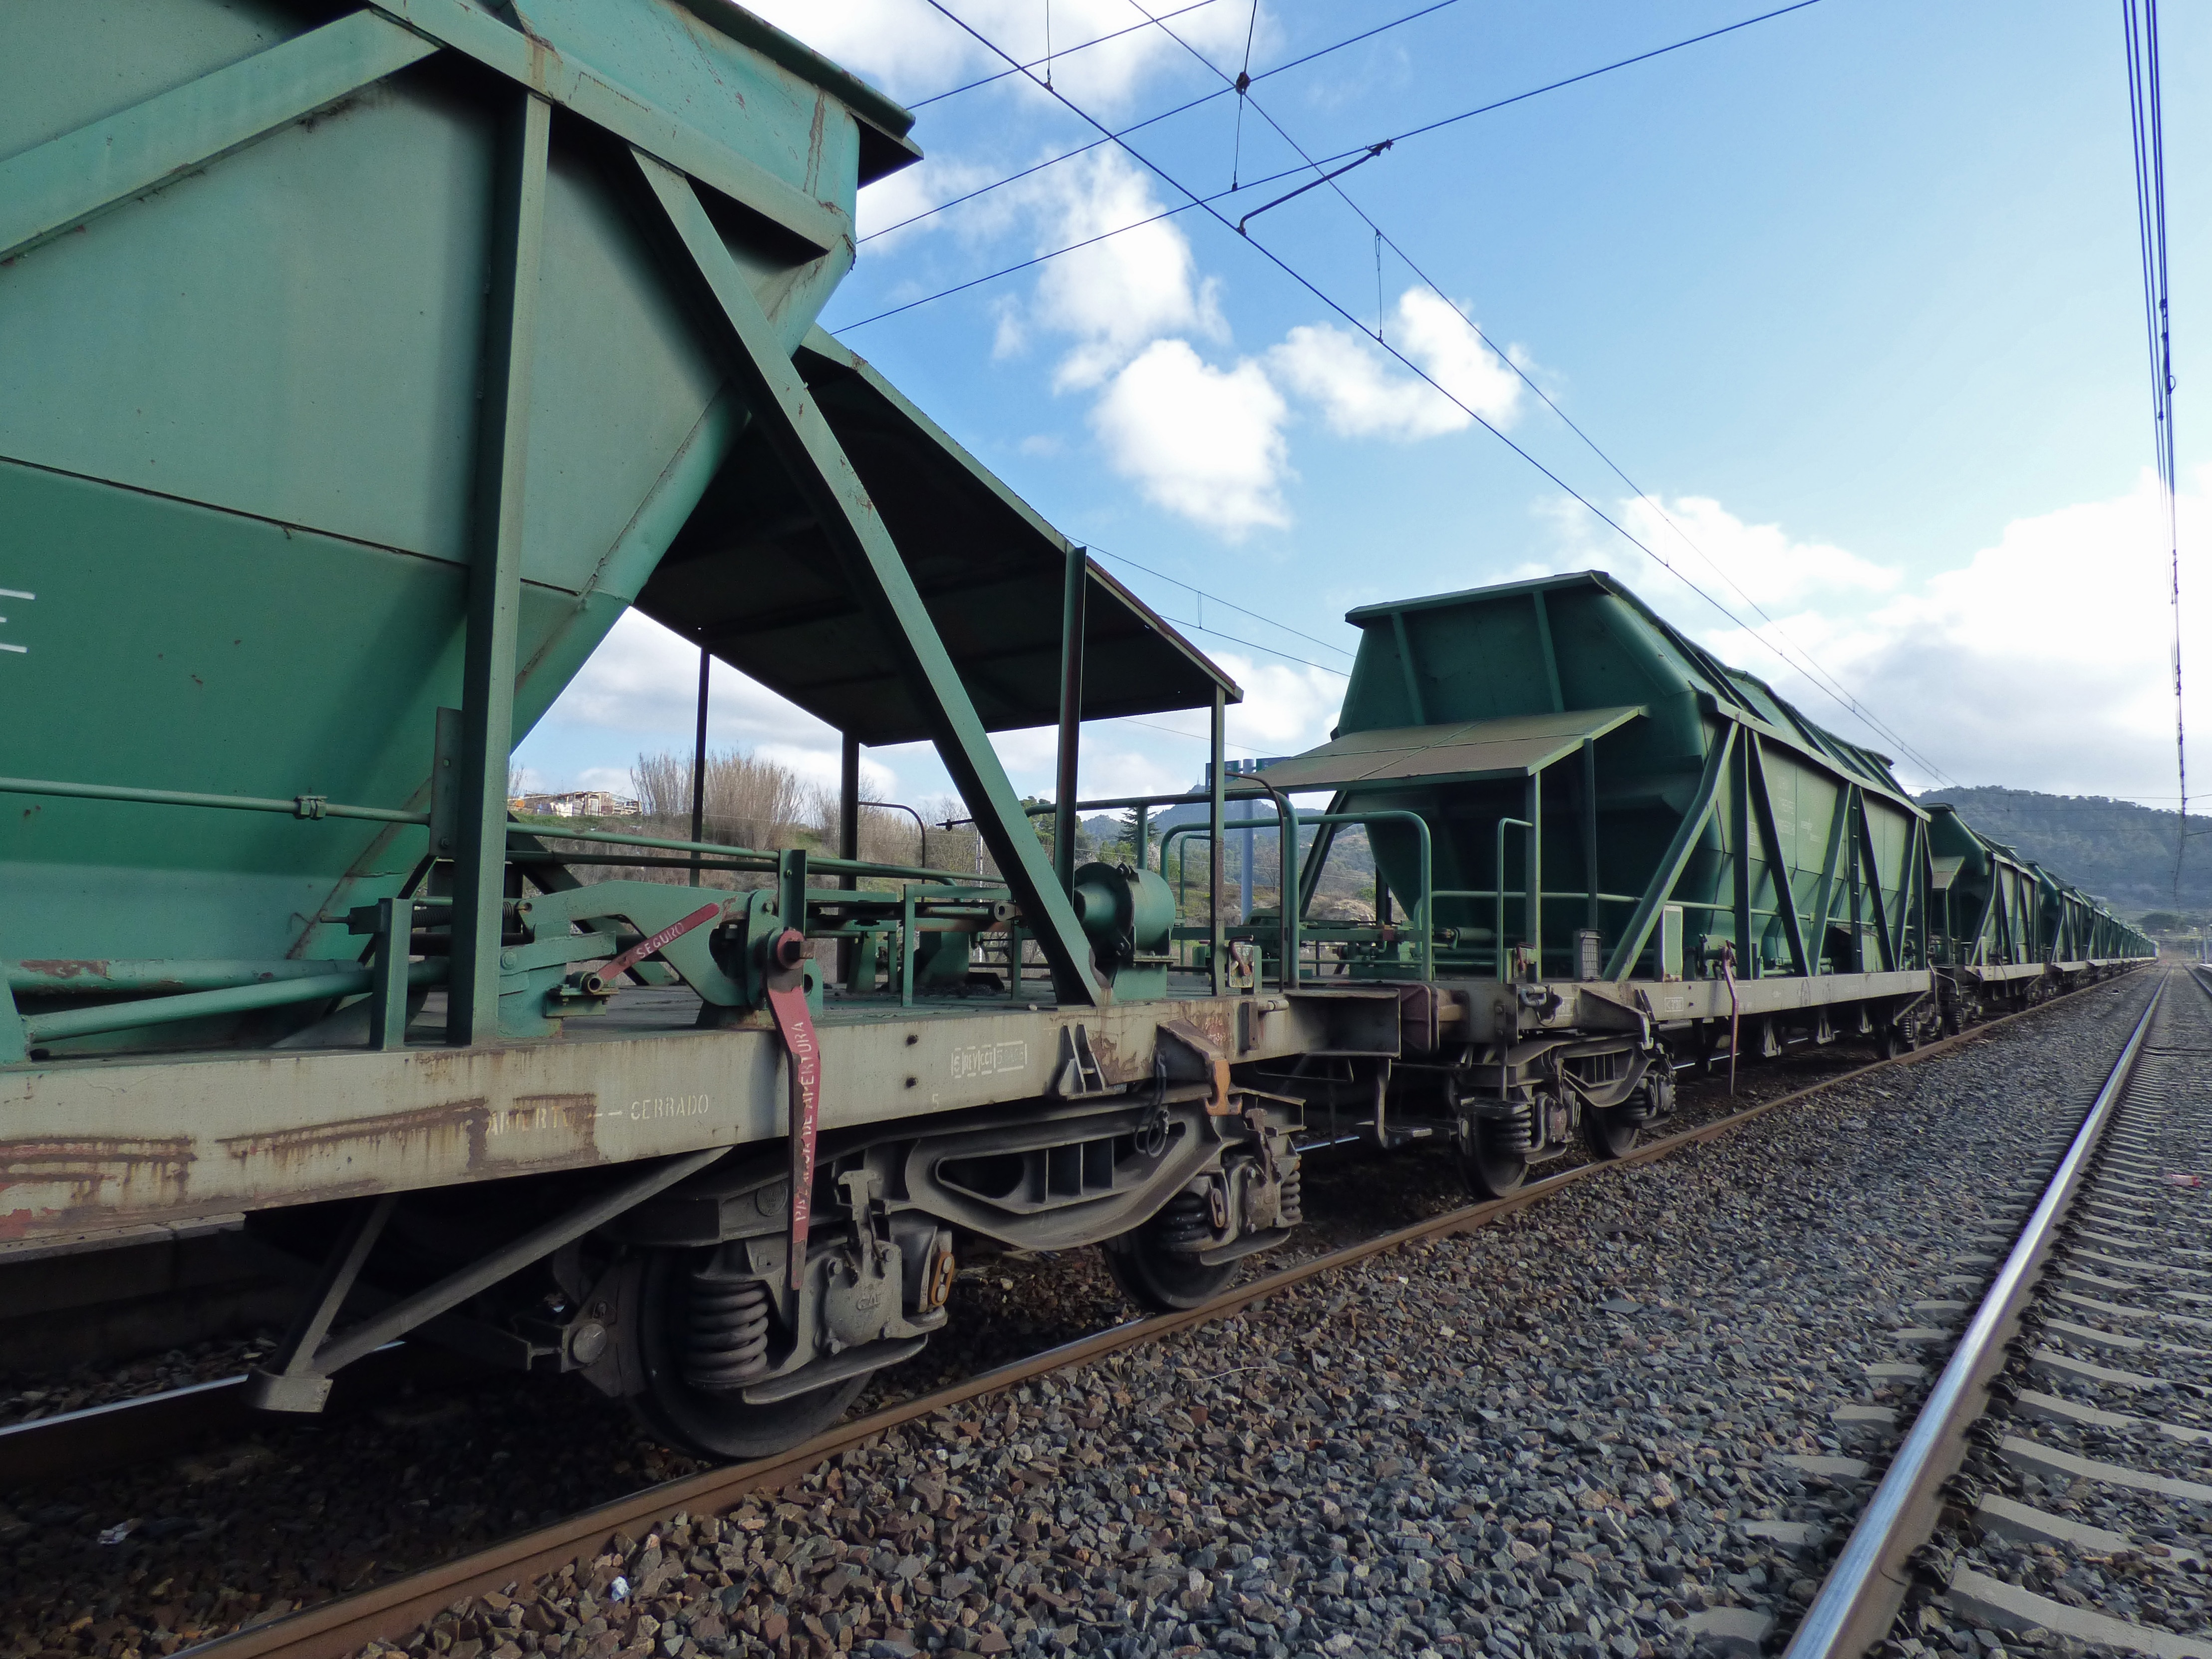
track, railway, rail, train, transportation, transport, vehicle, locomotive, rails, passenger, via, rail transport, goods, cargo train, rolling stock, railroad car, comboy goods